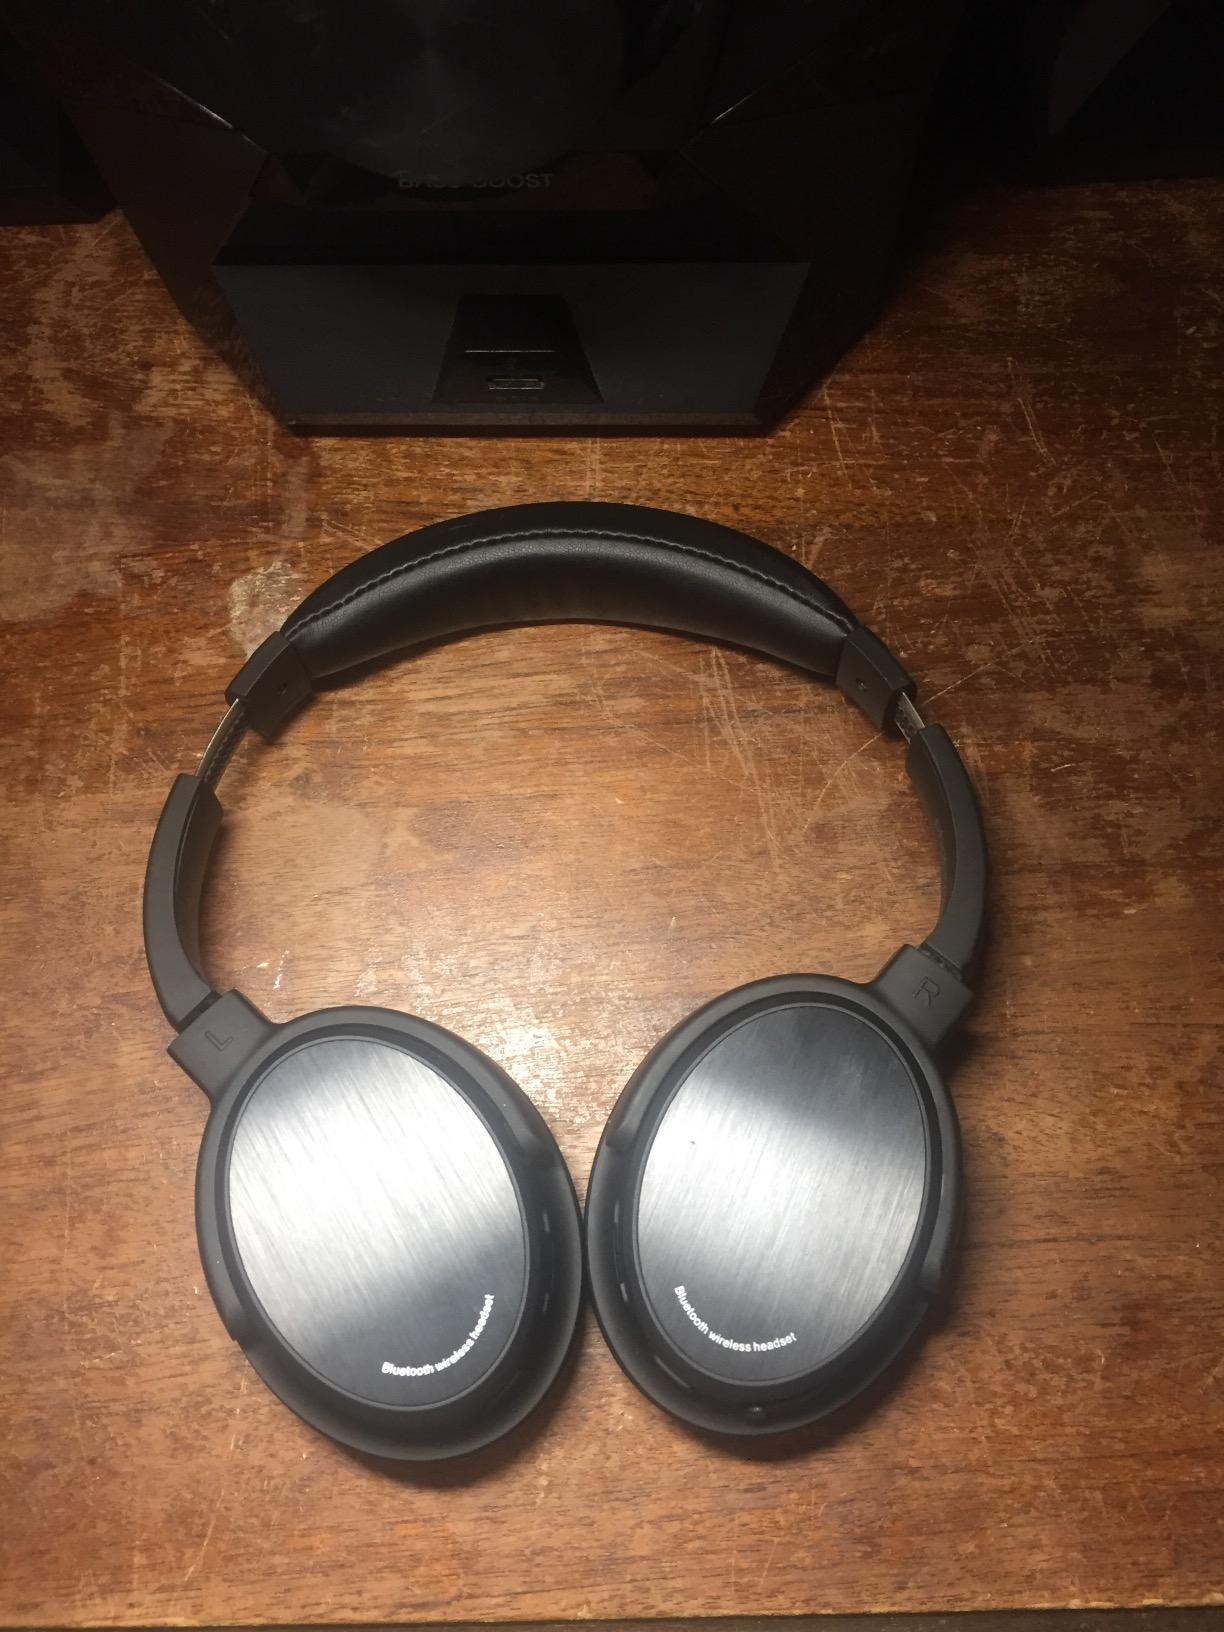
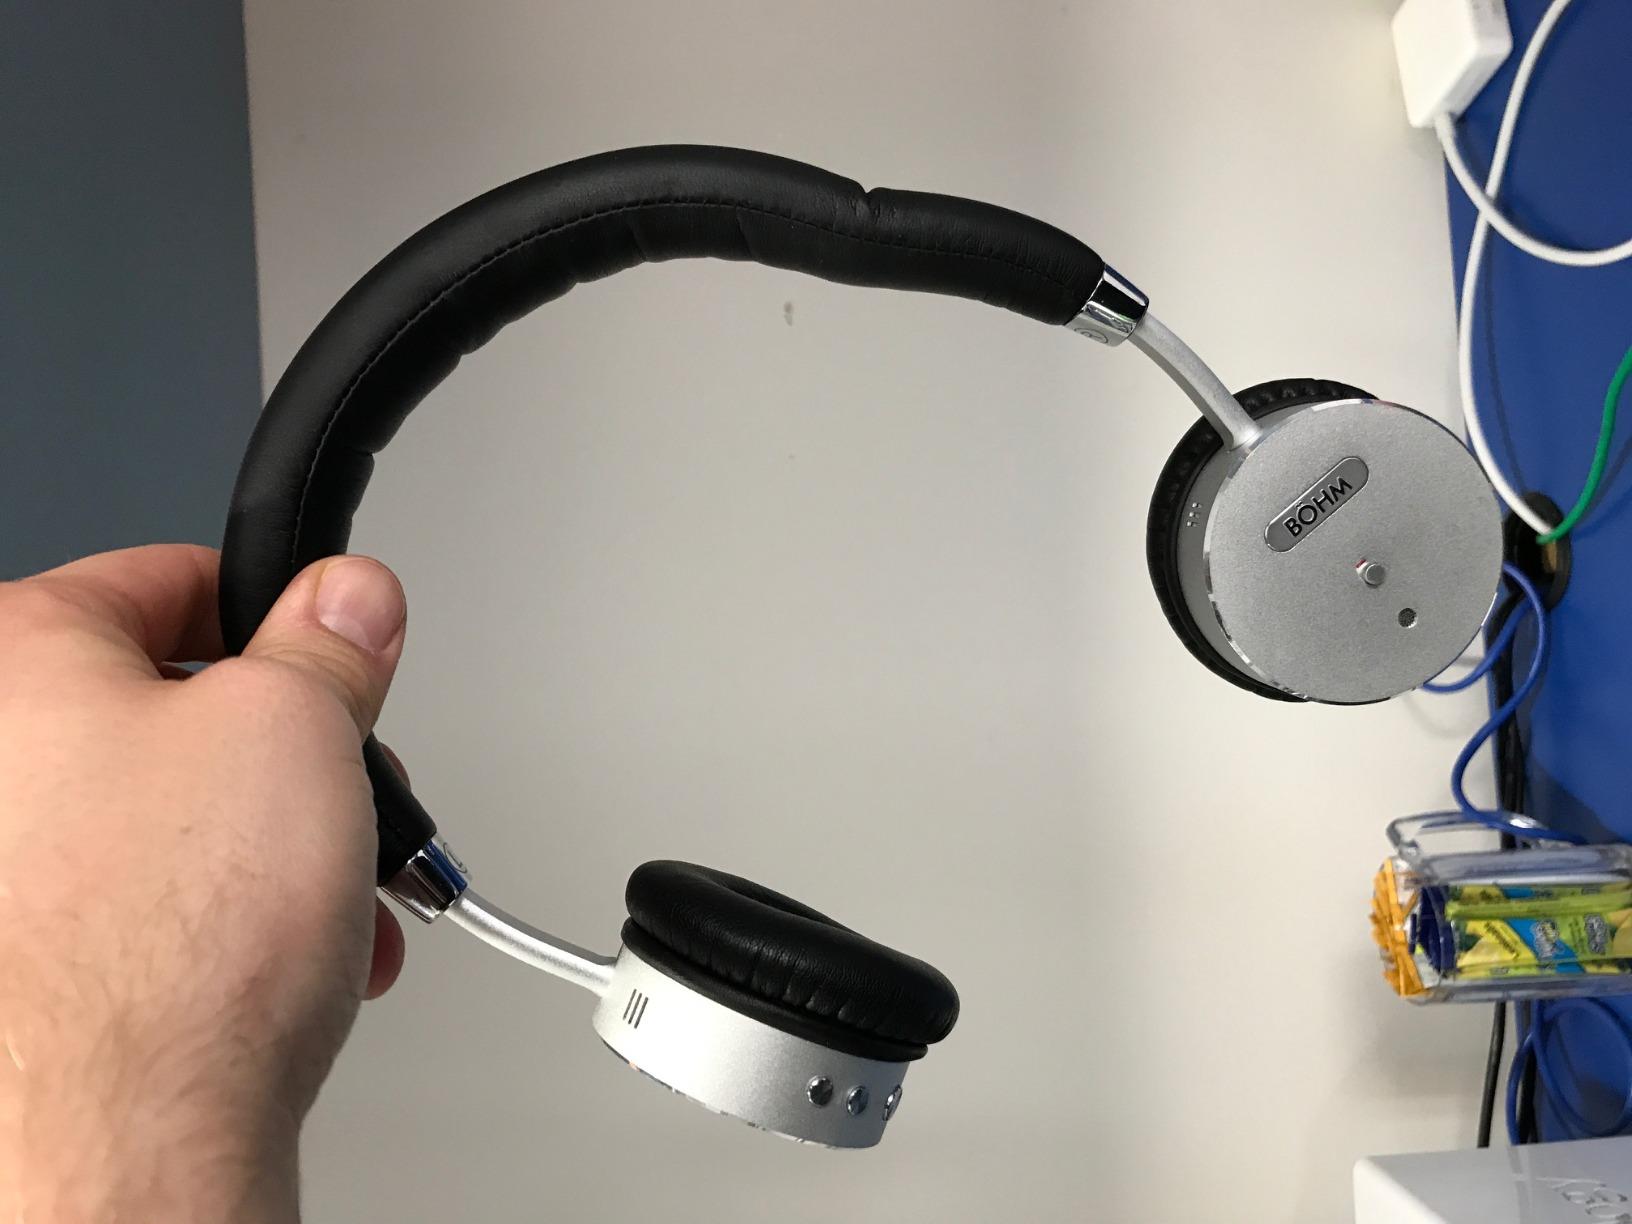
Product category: headphones
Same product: no